Carlos Castillo Armas

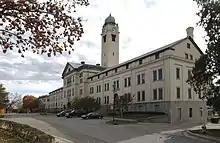
Fort Leavenworth, Kansas, where Castillo Armas trained for seven months

For seven months, between October 1945 and April 1946, Castillo Armas received training at Fort Leavenworth, Kansas, where he came in contact with American intelligence officers. After serving on the General Staff, he became director of the military academy until early 1949, at which point he was made the military commander at Mazatenango, Suchitepéquez, a remote military garrison. Castillo Armas had eventually risen to the rank of lieutenant colonel. He was at Mazatenango when Arana launched his failed coup attempt against Arévalo on 18 July 1949, and was killed: Castillo Armas did not hear of the revolt until four days later. Historians differ on what happened to him at this point. Historian Piero Gleijeses writes that Castillo Armas was expelled from the country following the coup attempt against Arévalo. Nick Cullather and Andrew Fraser state that Castillo Armas was arrested in August 1949, that Árbenz had him imprisoned under doubtful charges until December 1949, and that he was found in Honduras a month later.